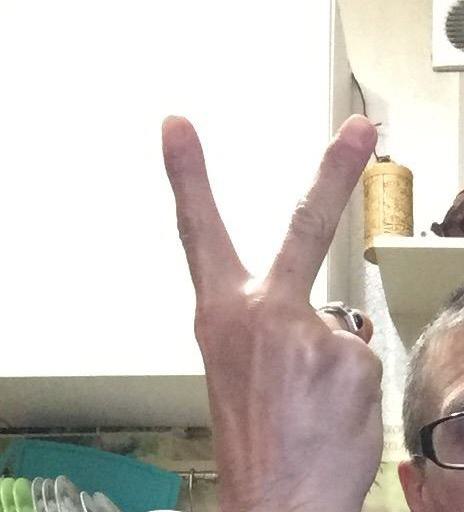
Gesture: peace_inverted